Dittingen

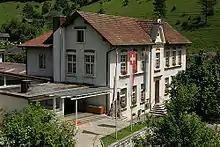
School house in Dittingen

In Dittingen about 305 or (44.5%) of the population have completed non-mandatory upper secondary education, and 65 or (9.5%) have completed additional higher education (either university or a "Fachhochschule"). Of the 65 who completed tertiary schooling, 75.4% were Swiss men, 20.0% were Swiss women. , there was 1 student in Dittingen who came from another municipality, while 43 residents attended schools outside the municipality.